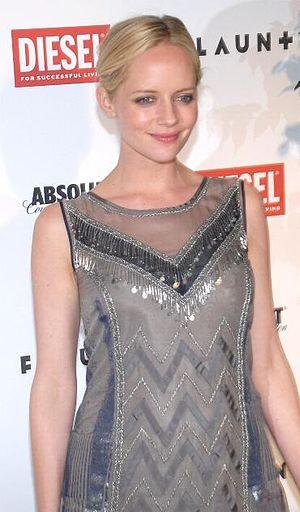
Marley Eve Shelton est une actrice américaine née le 12 avril 1974 à Los Angeles.